CSM Flacăra Moreni

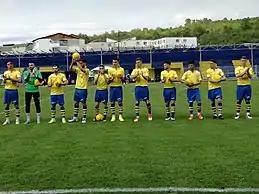
Flacăra Moreni in 2017

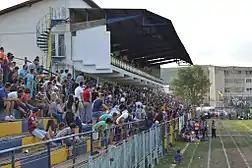
Flacăra Moreni supporters during the 2016 promotion match against Voința Crevedia.

Cupa României – Dâmbovița County